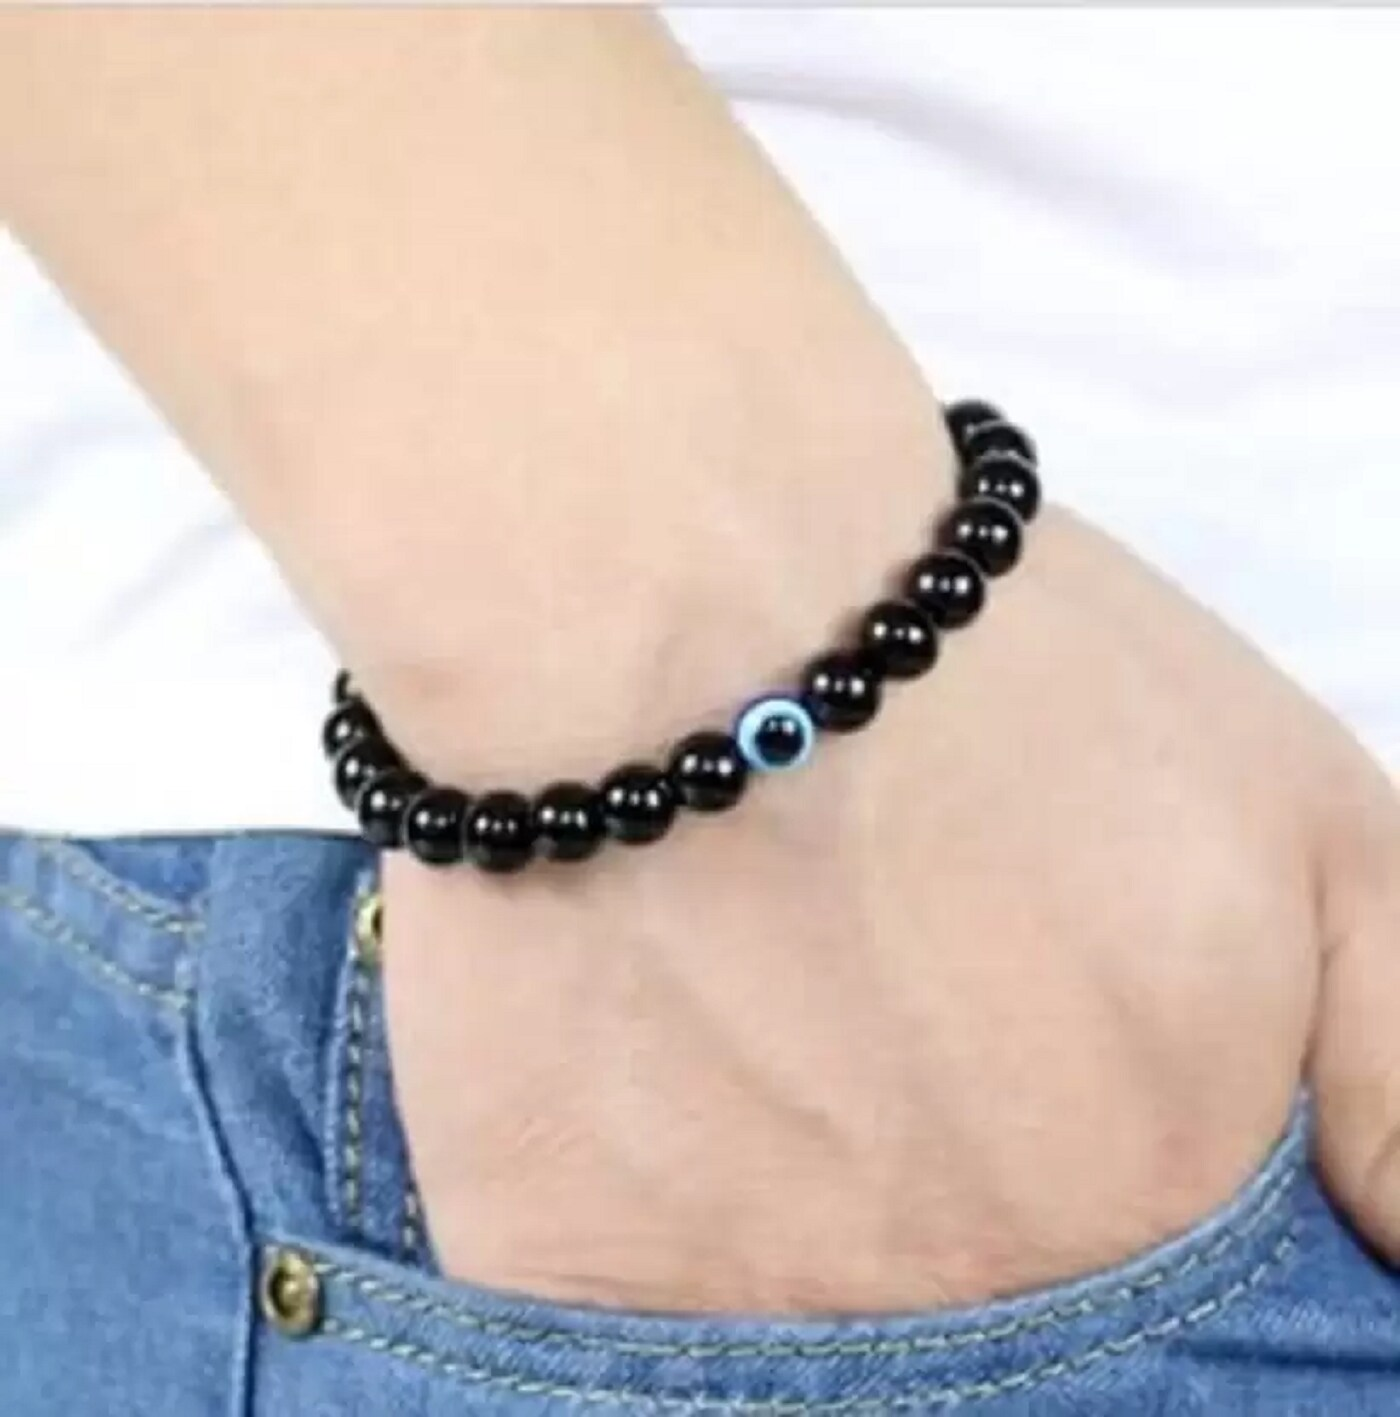
AJS Evil Eye Hand Bracelet for Women and Men Gift Nazar Battu For Your love - (Pack of -2)
Type: Bracelets & Bangles
Brand: AJS
Price: Rs. 249
 Introducing AJS Bracelets: Elevate Your Style with Premium Quality Bracelets for Men, Women & CouplesDiscover the epitome of elegance and fashion with AJS Bracelets, a collection designed to cater to the diverse tastes of men, women, and couples seeking the perfect accessory to adorn their wrists. Crafted with meticulous attention to detail, our bracelets blend multi-design creativity with premium quality materials to create stunning pieces that resonate with individual style.For Men:AJS Bracelets understands that modern men seek accessories that reflect their unique personalities. Our range of bracelets for men combines masculinity with sophistication. From sleek leather bands to intricate metalwork, our designs offer a variety that suits both formal and casual occasions. Whether you're aiming for a rugged look or a refined appearance, AJS Bracelets for men will effortlessly complement your attire.For Women:Elegance knows no boundaries, and our collection of bracelets for women stands as a testament to that. From delicate chains embellished with intricate charms to bolder beaded options that exude confidence, our designs cater to a myriad of styles. Adorn your wrist with a touch of grace and let your individuality shine through with AJS Bracelets.For Couples:Celebrate the bond you share with your significant other through our couples' bracelets. Crafted to symbolize unity and connection, these bracelets come in pairs, allowing you and your partner to showcase your love in a stylish and meaningful way. Choose from matching designs that resonate with your relationship and let your wrists tell a tale of togetherness.Premium Quality:At AJS Bracelets, quality is non-negotiable. Each piece is meticulously crafted using the finest materials, ensuring durability and a luxurious feel. Our commitment to excellence means that every bracelet undergoes rigorous quality checks, guaranteeing that you receive a piece that not only looks exceptional but also stands the test of time.Multi-Design Creativity:Variety is the spice of life, and AJS Bracelets embraces this philosophy. Our collection boasts a diverse array of designs, from minimalist and understated to bold and intricate. With an emphasis on creativity, our bracelets are designed to be an extension of your personality, allowing you to curate your desired look effortlessly.Beaded Bracelets:For those who appreciate the artistry of beadwork, our beaded bracelets are a testament to craftsmanship. The vibrant colors and intricate patterns of our beaded designs add an element of artistic flair to your ensemble. Each bead is carefully chosen and arranged, resulting in a piece that's as unique as you are.Elevate your style and make a statement with AJS Bracelets. Whether you're seeking an accessory to complete your outfit or a meaningful gift for a loved one, our collection offers a fusion of elegance, quality, and innovation that caters to every taste and occasion. Explore the world of AJS Bracelets and discover the perfect wrist adornments that resonate with your personal style journey.Disclaimer:Adds a touch of personal style and uniqueness.
Features: Stylish and trendy bracelet,Adjustable size to fit different wrist sizes,Suitable for both men and women,Ideal for casual or boho-chic fashion styles,Easy to put on and take off with a secure closure,Superior Quality & Skin Friendly: High Quality as per International Standards that makes it very skin friendly.,It has been made from toxic free materials Anti-Allergic and Safe for Skin.,It can be worn over long time periods without any complains of ach and swelling.Made from Premium Quality Material this product assures to remain in its Original Glory even after years of usage.